ZU-23-2

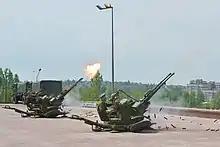
ZU-23-2 firing. Vitebsk, Belarus

The ZU-23-2 first entered service with the Soviet Army in 1960. The gun is often mounted on trucks for use in both anti-aircraft and direct fire support roles. It can also be mounted on the roof of the MT-LB multi-purpose tracked APCs. A specially modified three-legged ZU-23-2 autocannon is used as the base for the BTR-DG airborne SPAAG. Cheap, easy to operate and still effective, the ZU-23-2 is still used by the Russian Army and by more than 20 other armies.